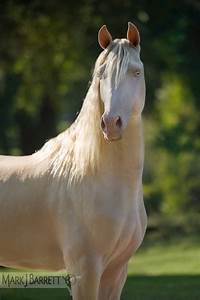
Label: horse